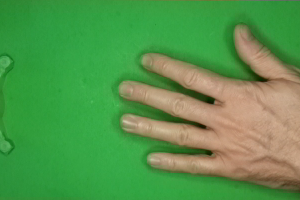
Label: paper